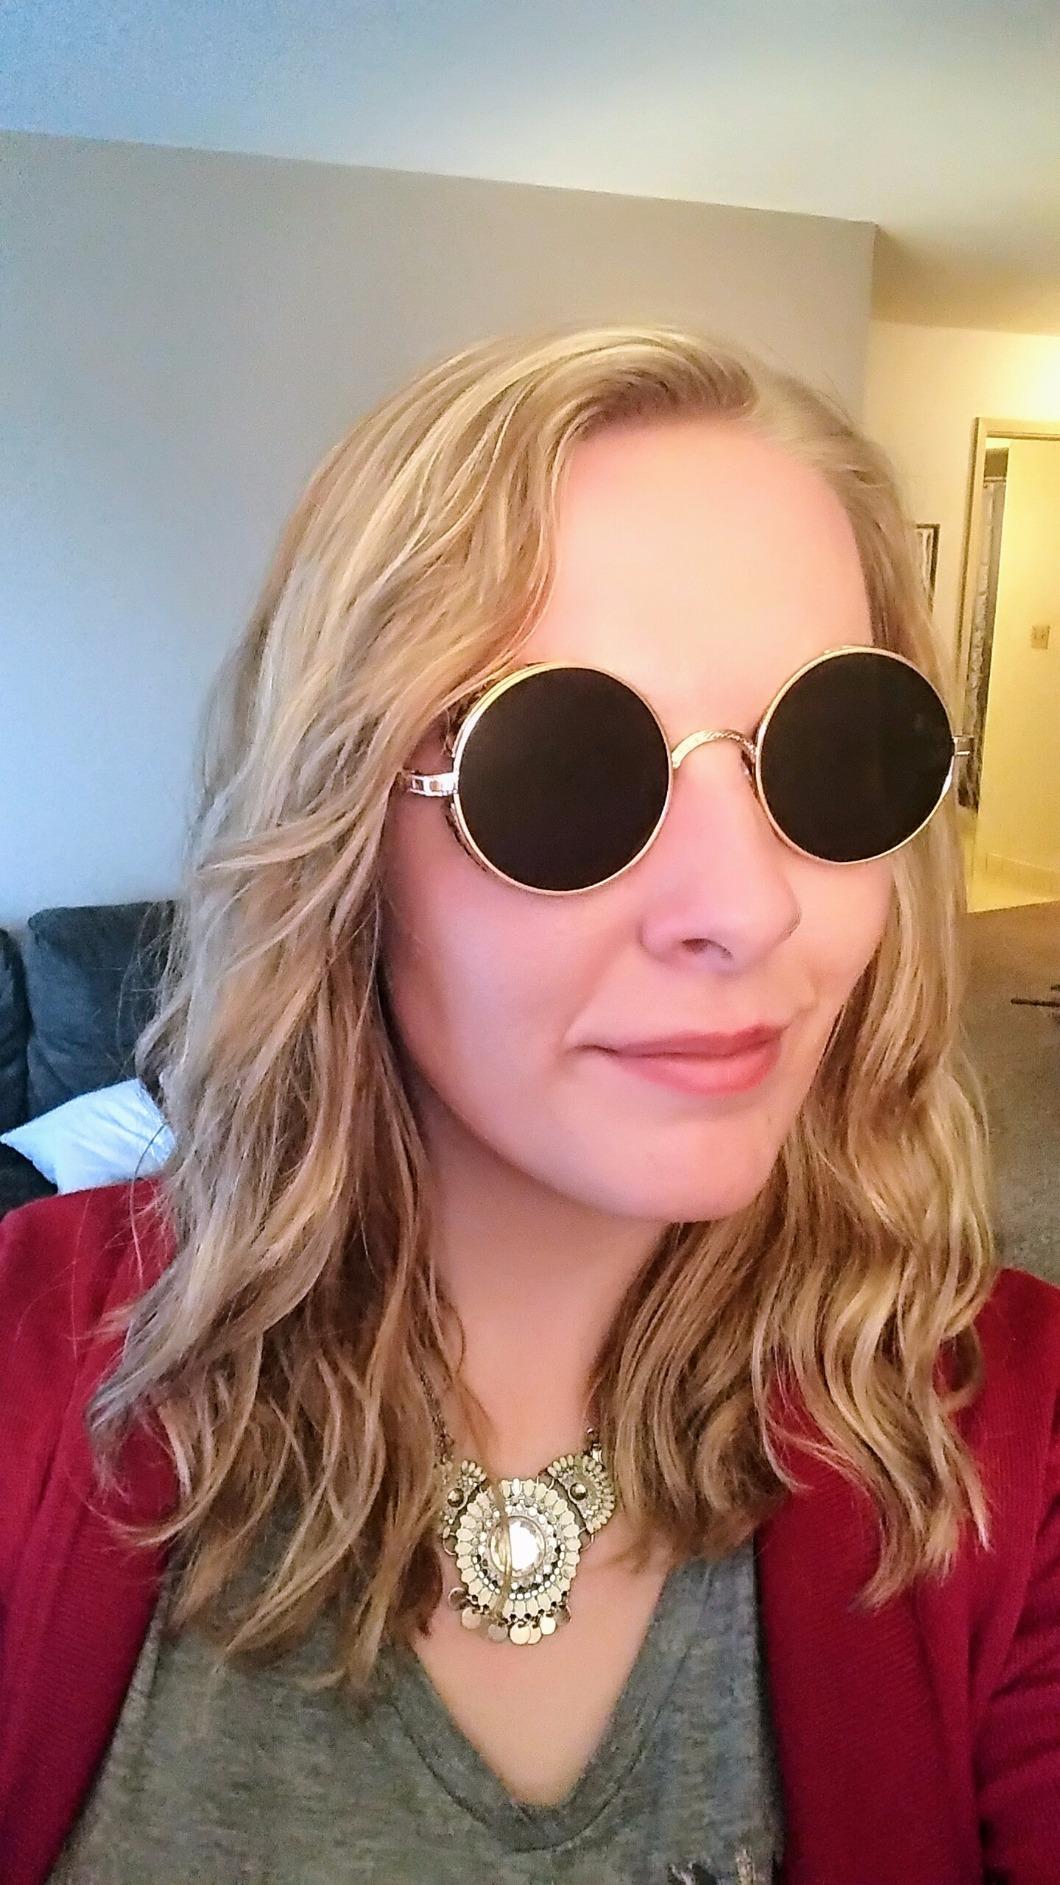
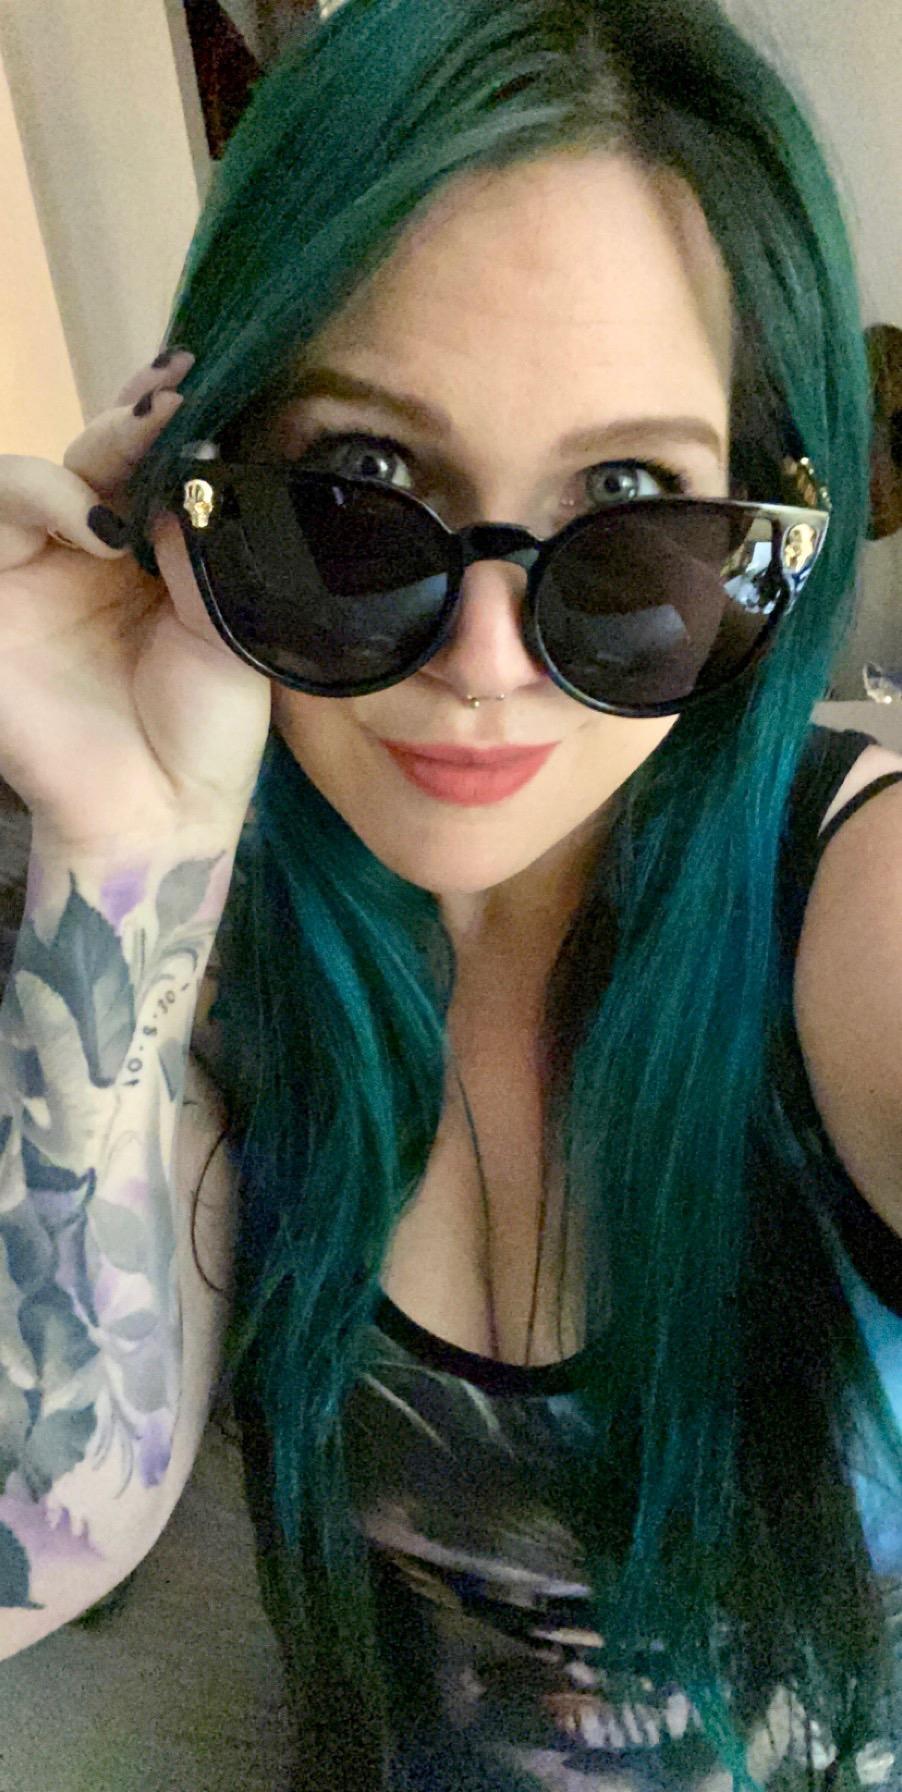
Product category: accessories_sunglasses
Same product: no